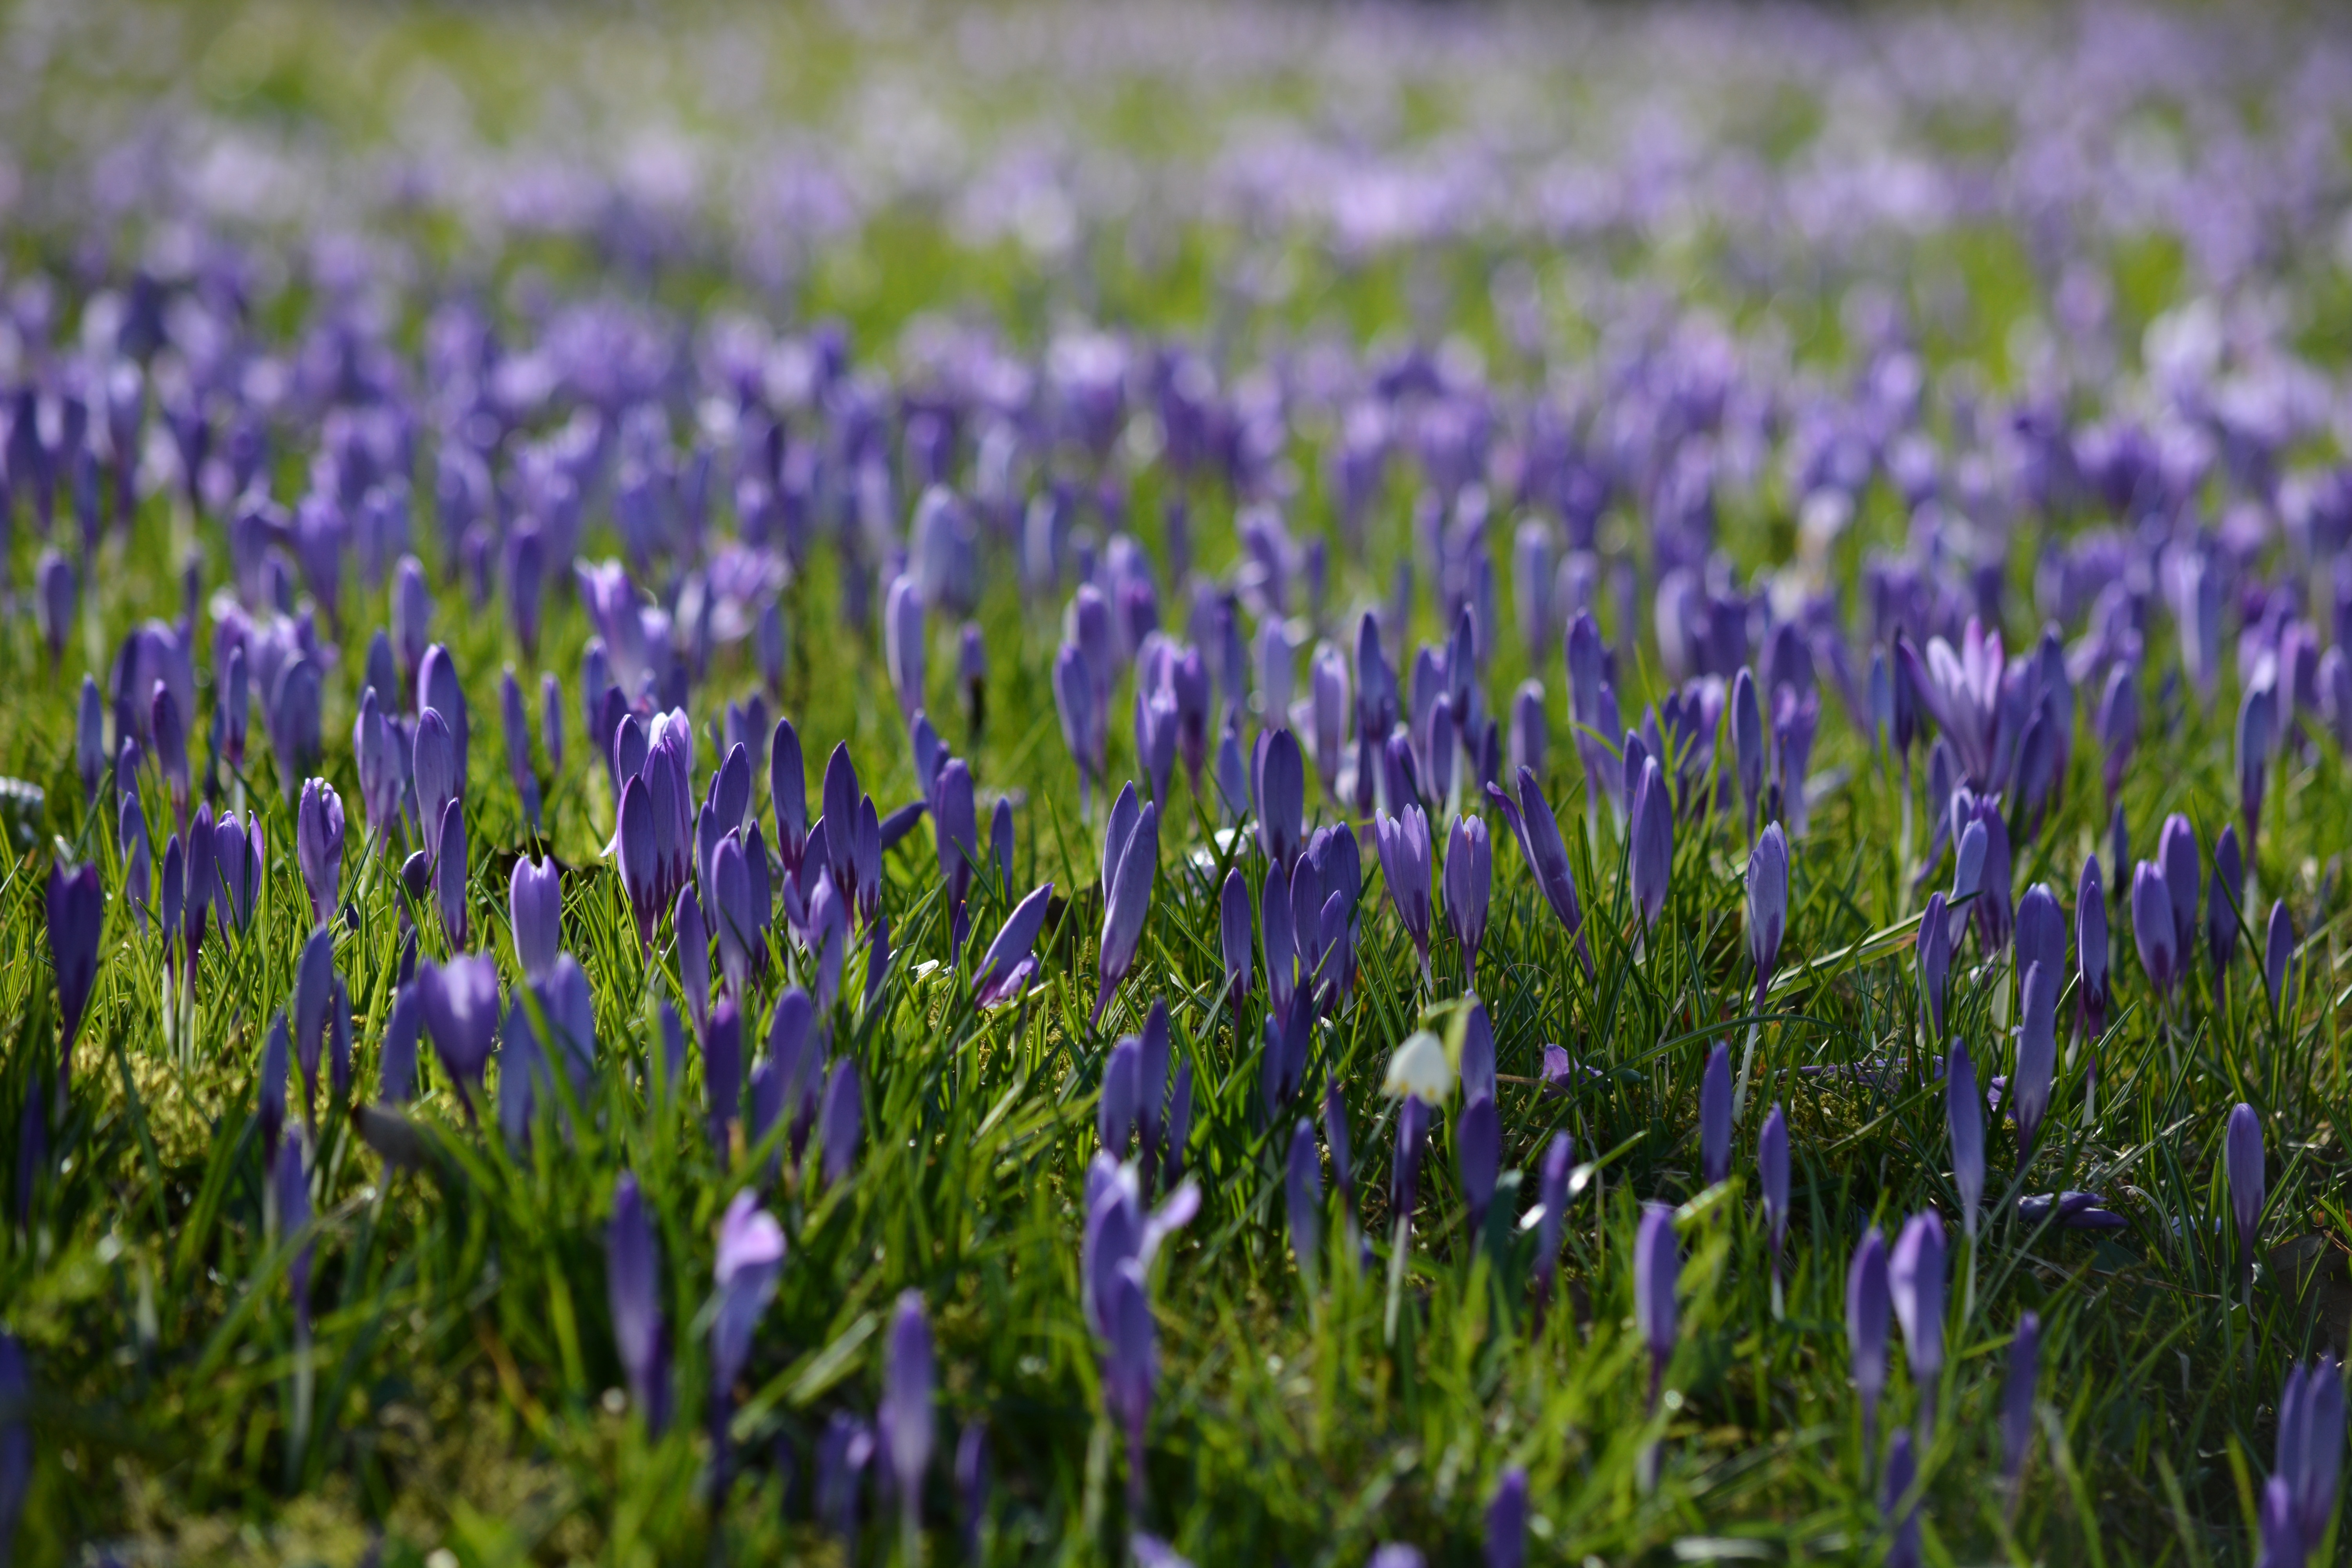
nature, grass, blossom, plant, field, meadow, prairie, flower, bloom, flora, lavender, wildflower, flowers, crocus, mecklenburg, flowering plant, husum, grass family, land plant, english lavender, iris family